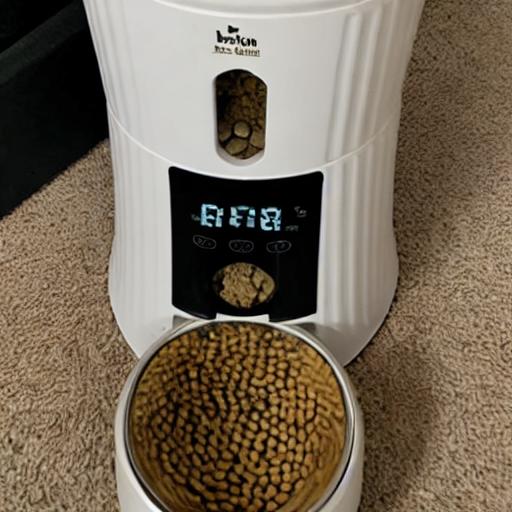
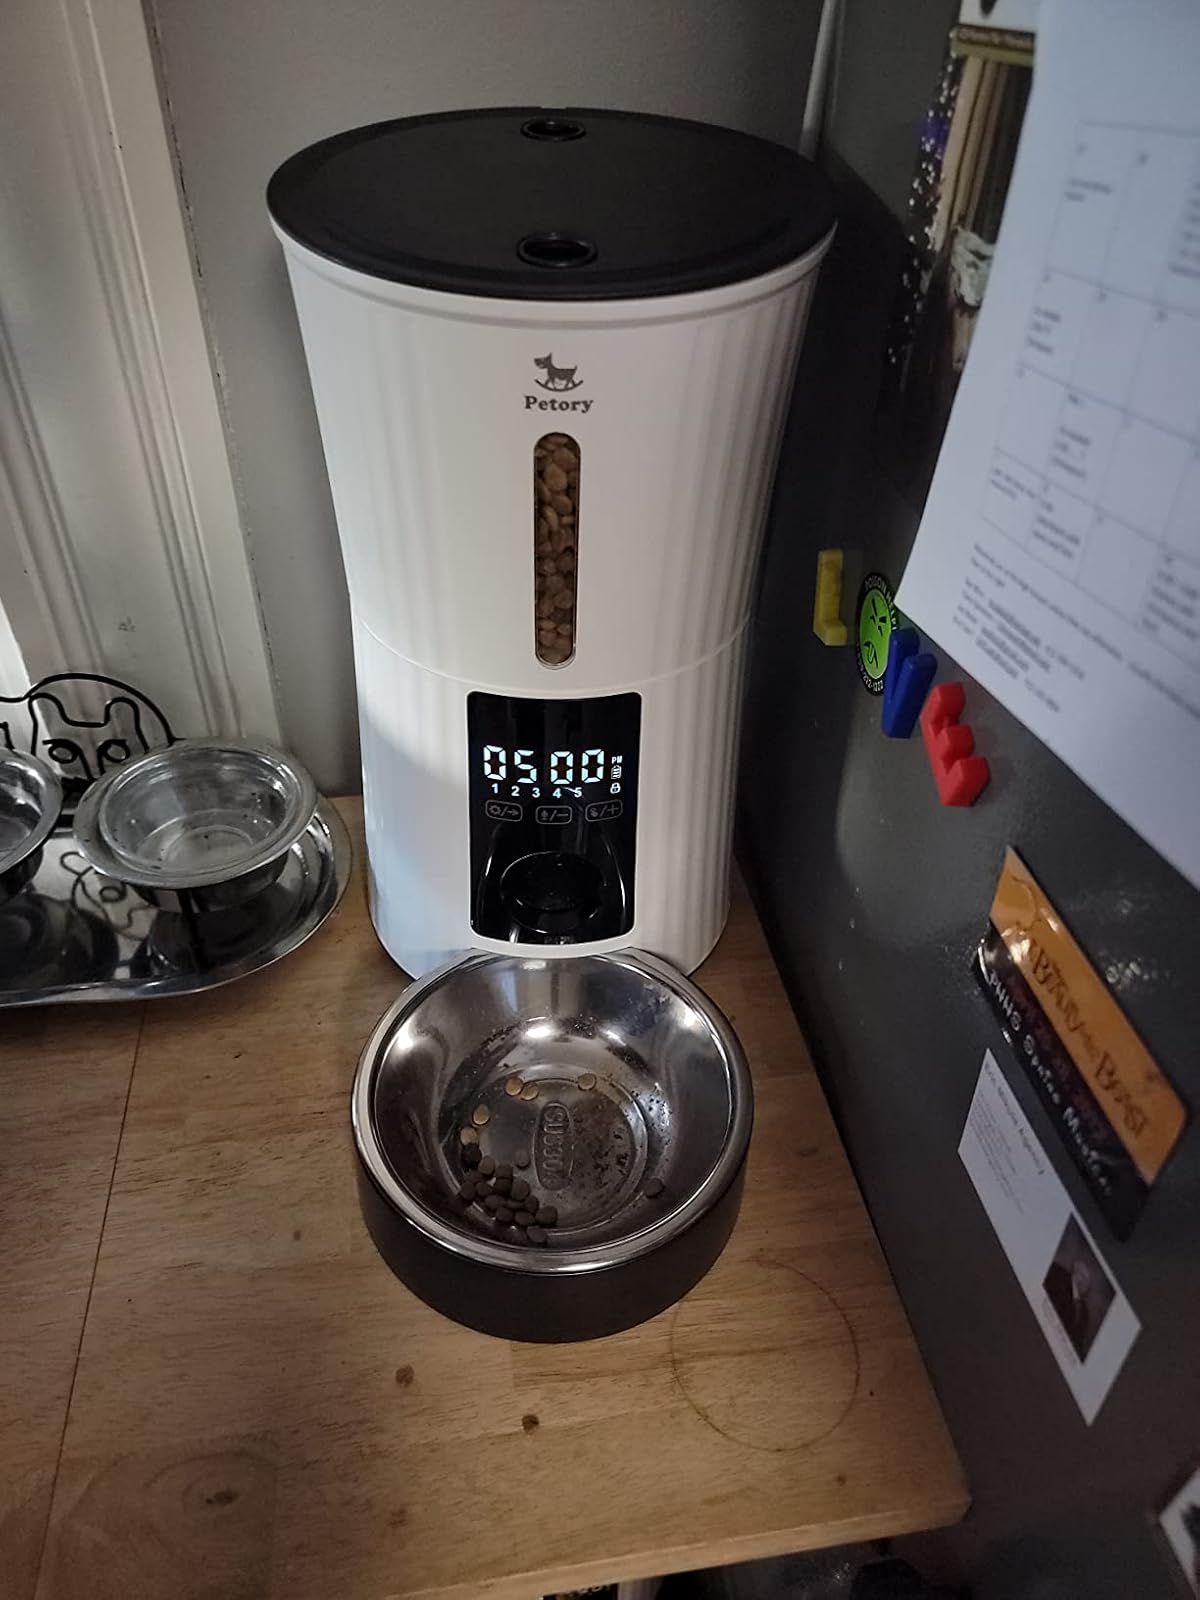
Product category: items_feeder
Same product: no